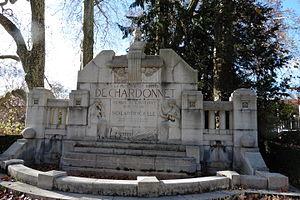
Monument
Cet article recense les œuvres d'art dans l'espace public du Doubs, en France.
Besançon est riche des nombreuses fontaines et sculptures réparties dans différents quartiers de la ville. Aux sculptures décoratives et commémoratives s'ajoutent les fontaines dont les plus anciennes ont perdu leur rôle social pour devenir ornementales. Des cadrans solaires, fresques et trompe-l'œil décorent aujourd'hui façades et fenêtres.
Anne de Chardonnet, née à Lyon le 14 juillet 1869 et morte à Paris le 17 septembre 1926, est une sculptrice française.